Spotted wood owl

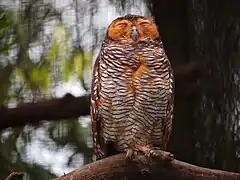
Spotted wood owl at National Zoo Malaysia

The spotted wood owl (Strix seloputo) is an owl of the earless owl genus, "Strix". Its range is disjunct; it occurs in many regions surrounding Borneo, but not on that island itself.